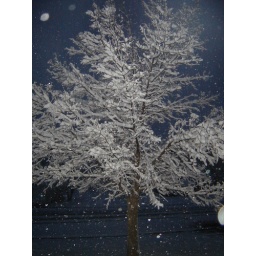
This is a tree outside my house in a spring snow storm. 4-11-08